Water splitting

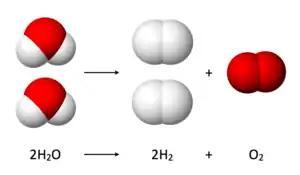
Diagram of the chemical equation of the electrolysis of water, a form of water splitting.

Water splitting is the chemical reaction in which water is broken down into oxygen and hydrogen: